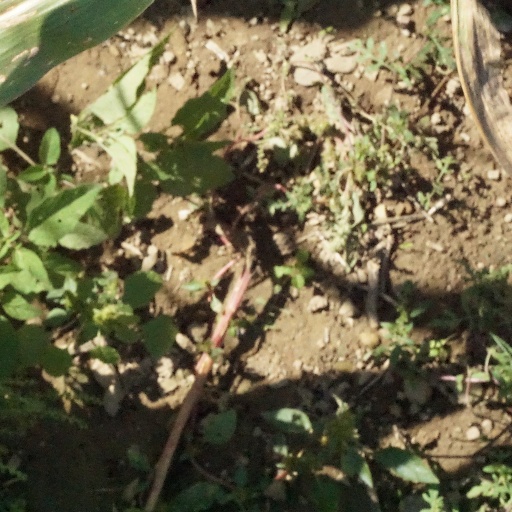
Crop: maize; corn